Air14

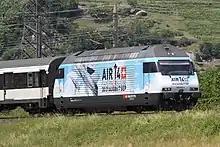
SBB locomotive of the series Re 460 with special painting " Air14 "

The Swiss Federal Railways (SBB) provided a Re 460 locomotive with a livery painting for the Air14. The Swiss Post also painted a Postautobus in a special finish for the Air14 and issued two special stamps for this occasion. Swissmint issued a special coin for the 50th anniversary of Patrouille Suisse.